Kung Fu Panda 3

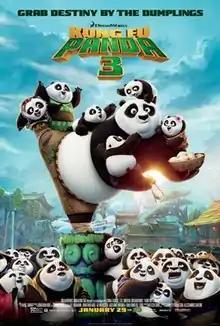
Theatrical release poster

Kung Fu Panda 3 is a 2016 animated martial arts comedy film produced by DreamWorks Animation, China Film Group Corporation, Oriental DreamWorks and Zhong Ming You Ying Film, and formerly distributed by 20th Century Fox. It is the third installment in the "Kung Fu Panda" franchise. The film was directed by Jennifer Yuh Nelson and Alessandro Carloni and written by the writing team of Jonathan Aibel and Glenn Berger.